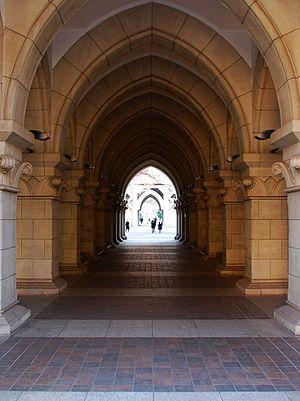
L'université de Tokyo, couramment abrégé en Tōdai, est une université nationale japonaise, située à Tokyo. Elle a été fondée en 1877, comme l'une des universités impériales du Japon, et appartient depuis 2004 à l'association des universités nationales du Japon.